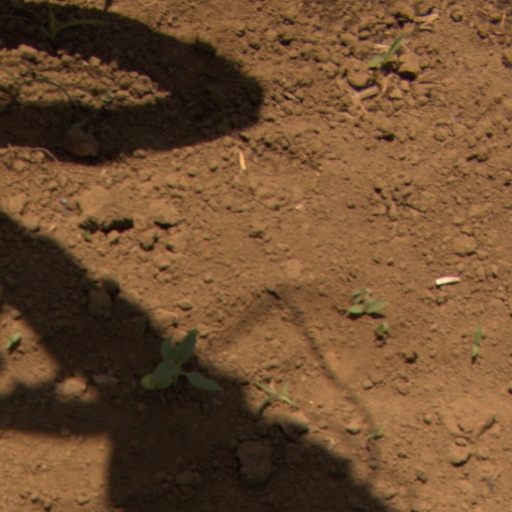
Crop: Jerusalem artichoke